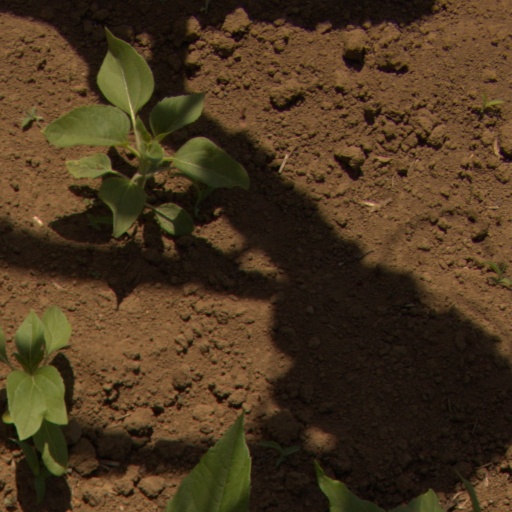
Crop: Jerusalem artichoke